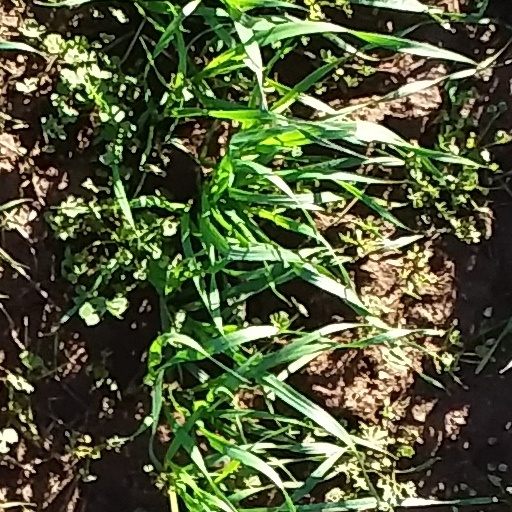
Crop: wheat